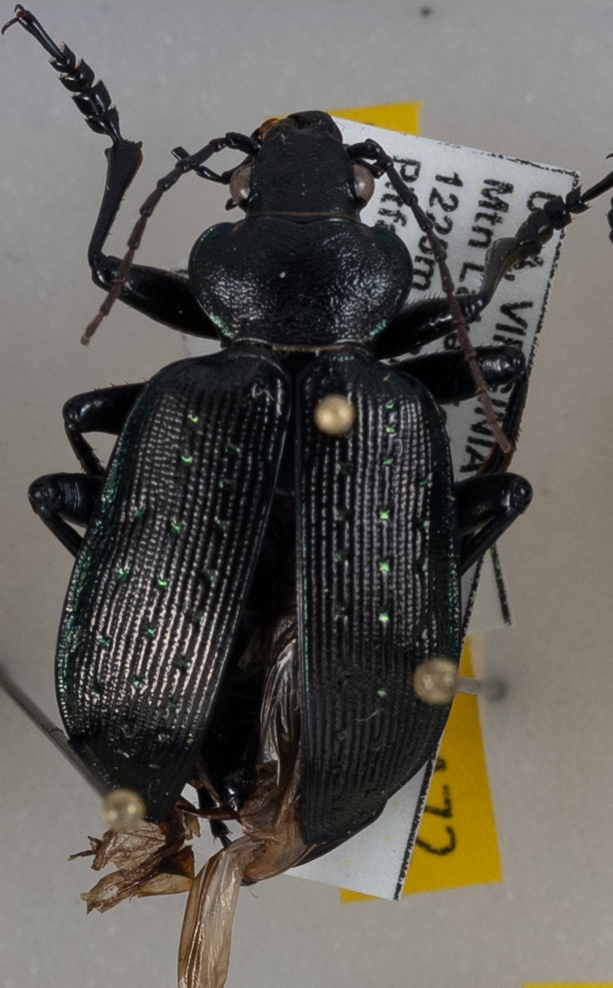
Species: Calosoma frigidum
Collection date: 2022-06-14
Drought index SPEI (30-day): -0.03
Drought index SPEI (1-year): -1.01
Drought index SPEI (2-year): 0.1